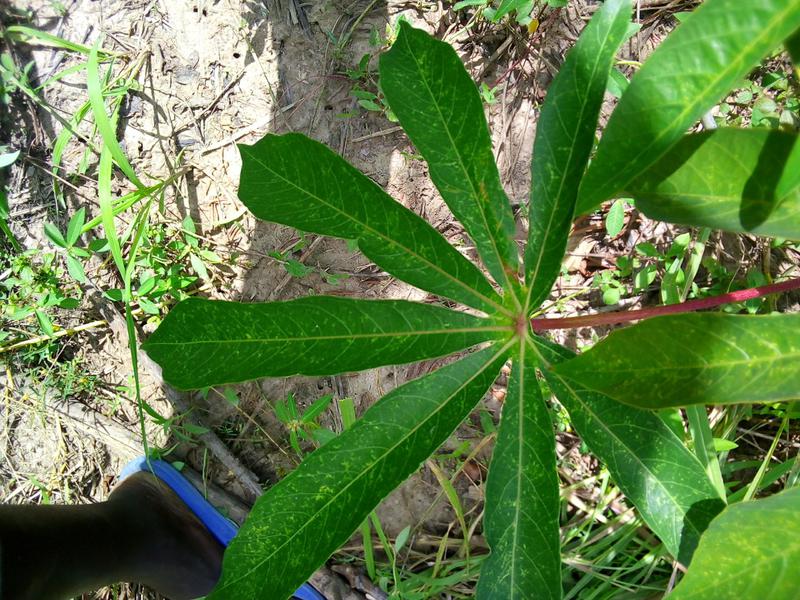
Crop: cassava
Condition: green_mottle